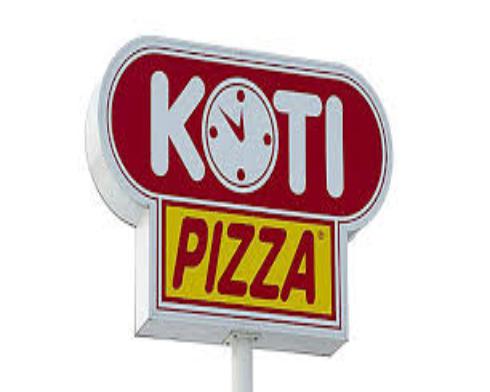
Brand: Kotipizza
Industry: Food